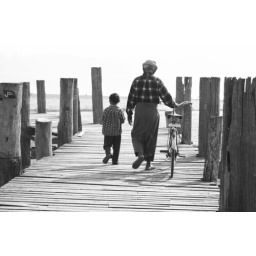
U Bein Bridge: the longest teak wooden bridge of the world (1,5 km.) near Mandalay